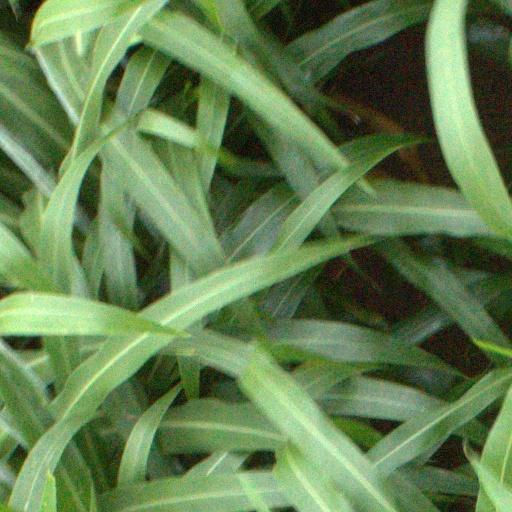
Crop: sorghum